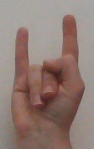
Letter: la